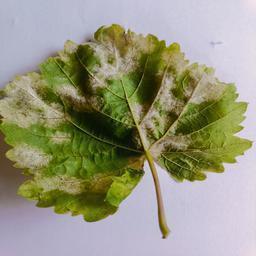
Label: Downy Mildew